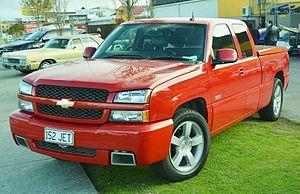
Le Silverado est le nom de la dernière gamme de pick-ups Chevrolet, il est aussi vendu par la marque GMC sous le nom de Sierra.